Larry King (30 Rock)

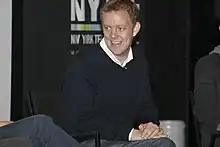
"Larry King" was written by supervising producer Matt Hubbard ("pictured").

"Larry King" was written by "30 Rock" supervising producer Matt Hubbard, and directed by Constantine Makris. This was Hubbard's sixth writing credit, and Makris' first directed episode. "Larry King" originally aired in the United States on February 26, 2009, on NBC as the twelfth episode of the show's third season and the 48th overall episode of the series.